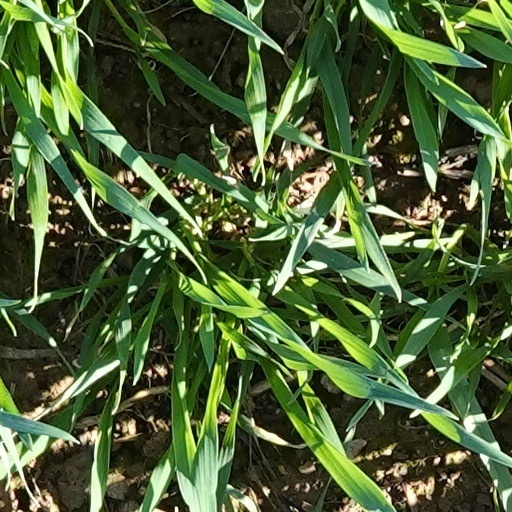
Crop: wheat